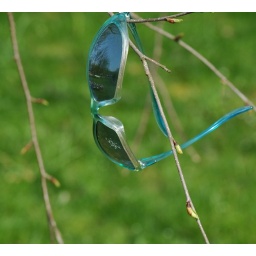
glasses in tree